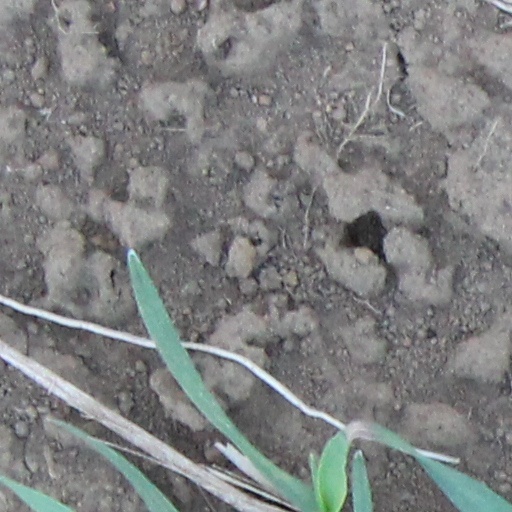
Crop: wheat